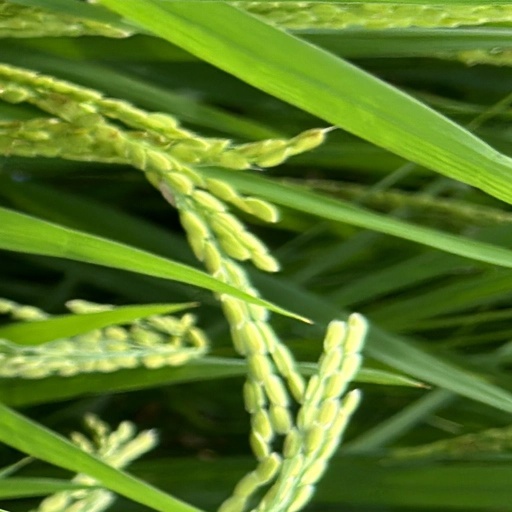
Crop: rice